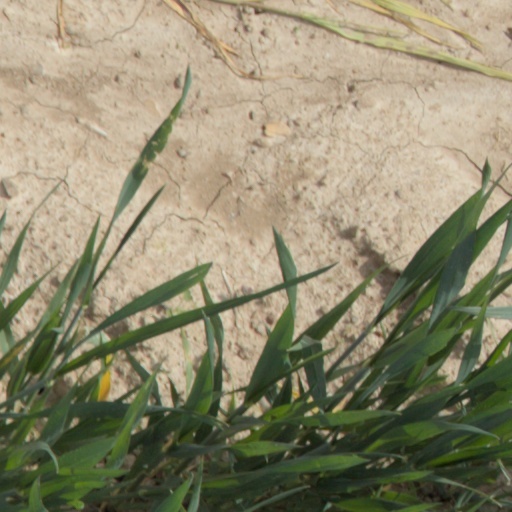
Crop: wheat